Evgeni Plushenko

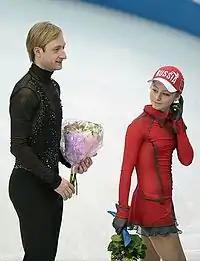
Plushenko at the 2014 Olympic team event with Yulia Lipnitskaya

As part of his preparation for the 2013–2014 season, Plushenko planned summer training camps in Pinzolo, Italy and Tartu, Estonia, followed by training in Saint Petersburg and Sochi.